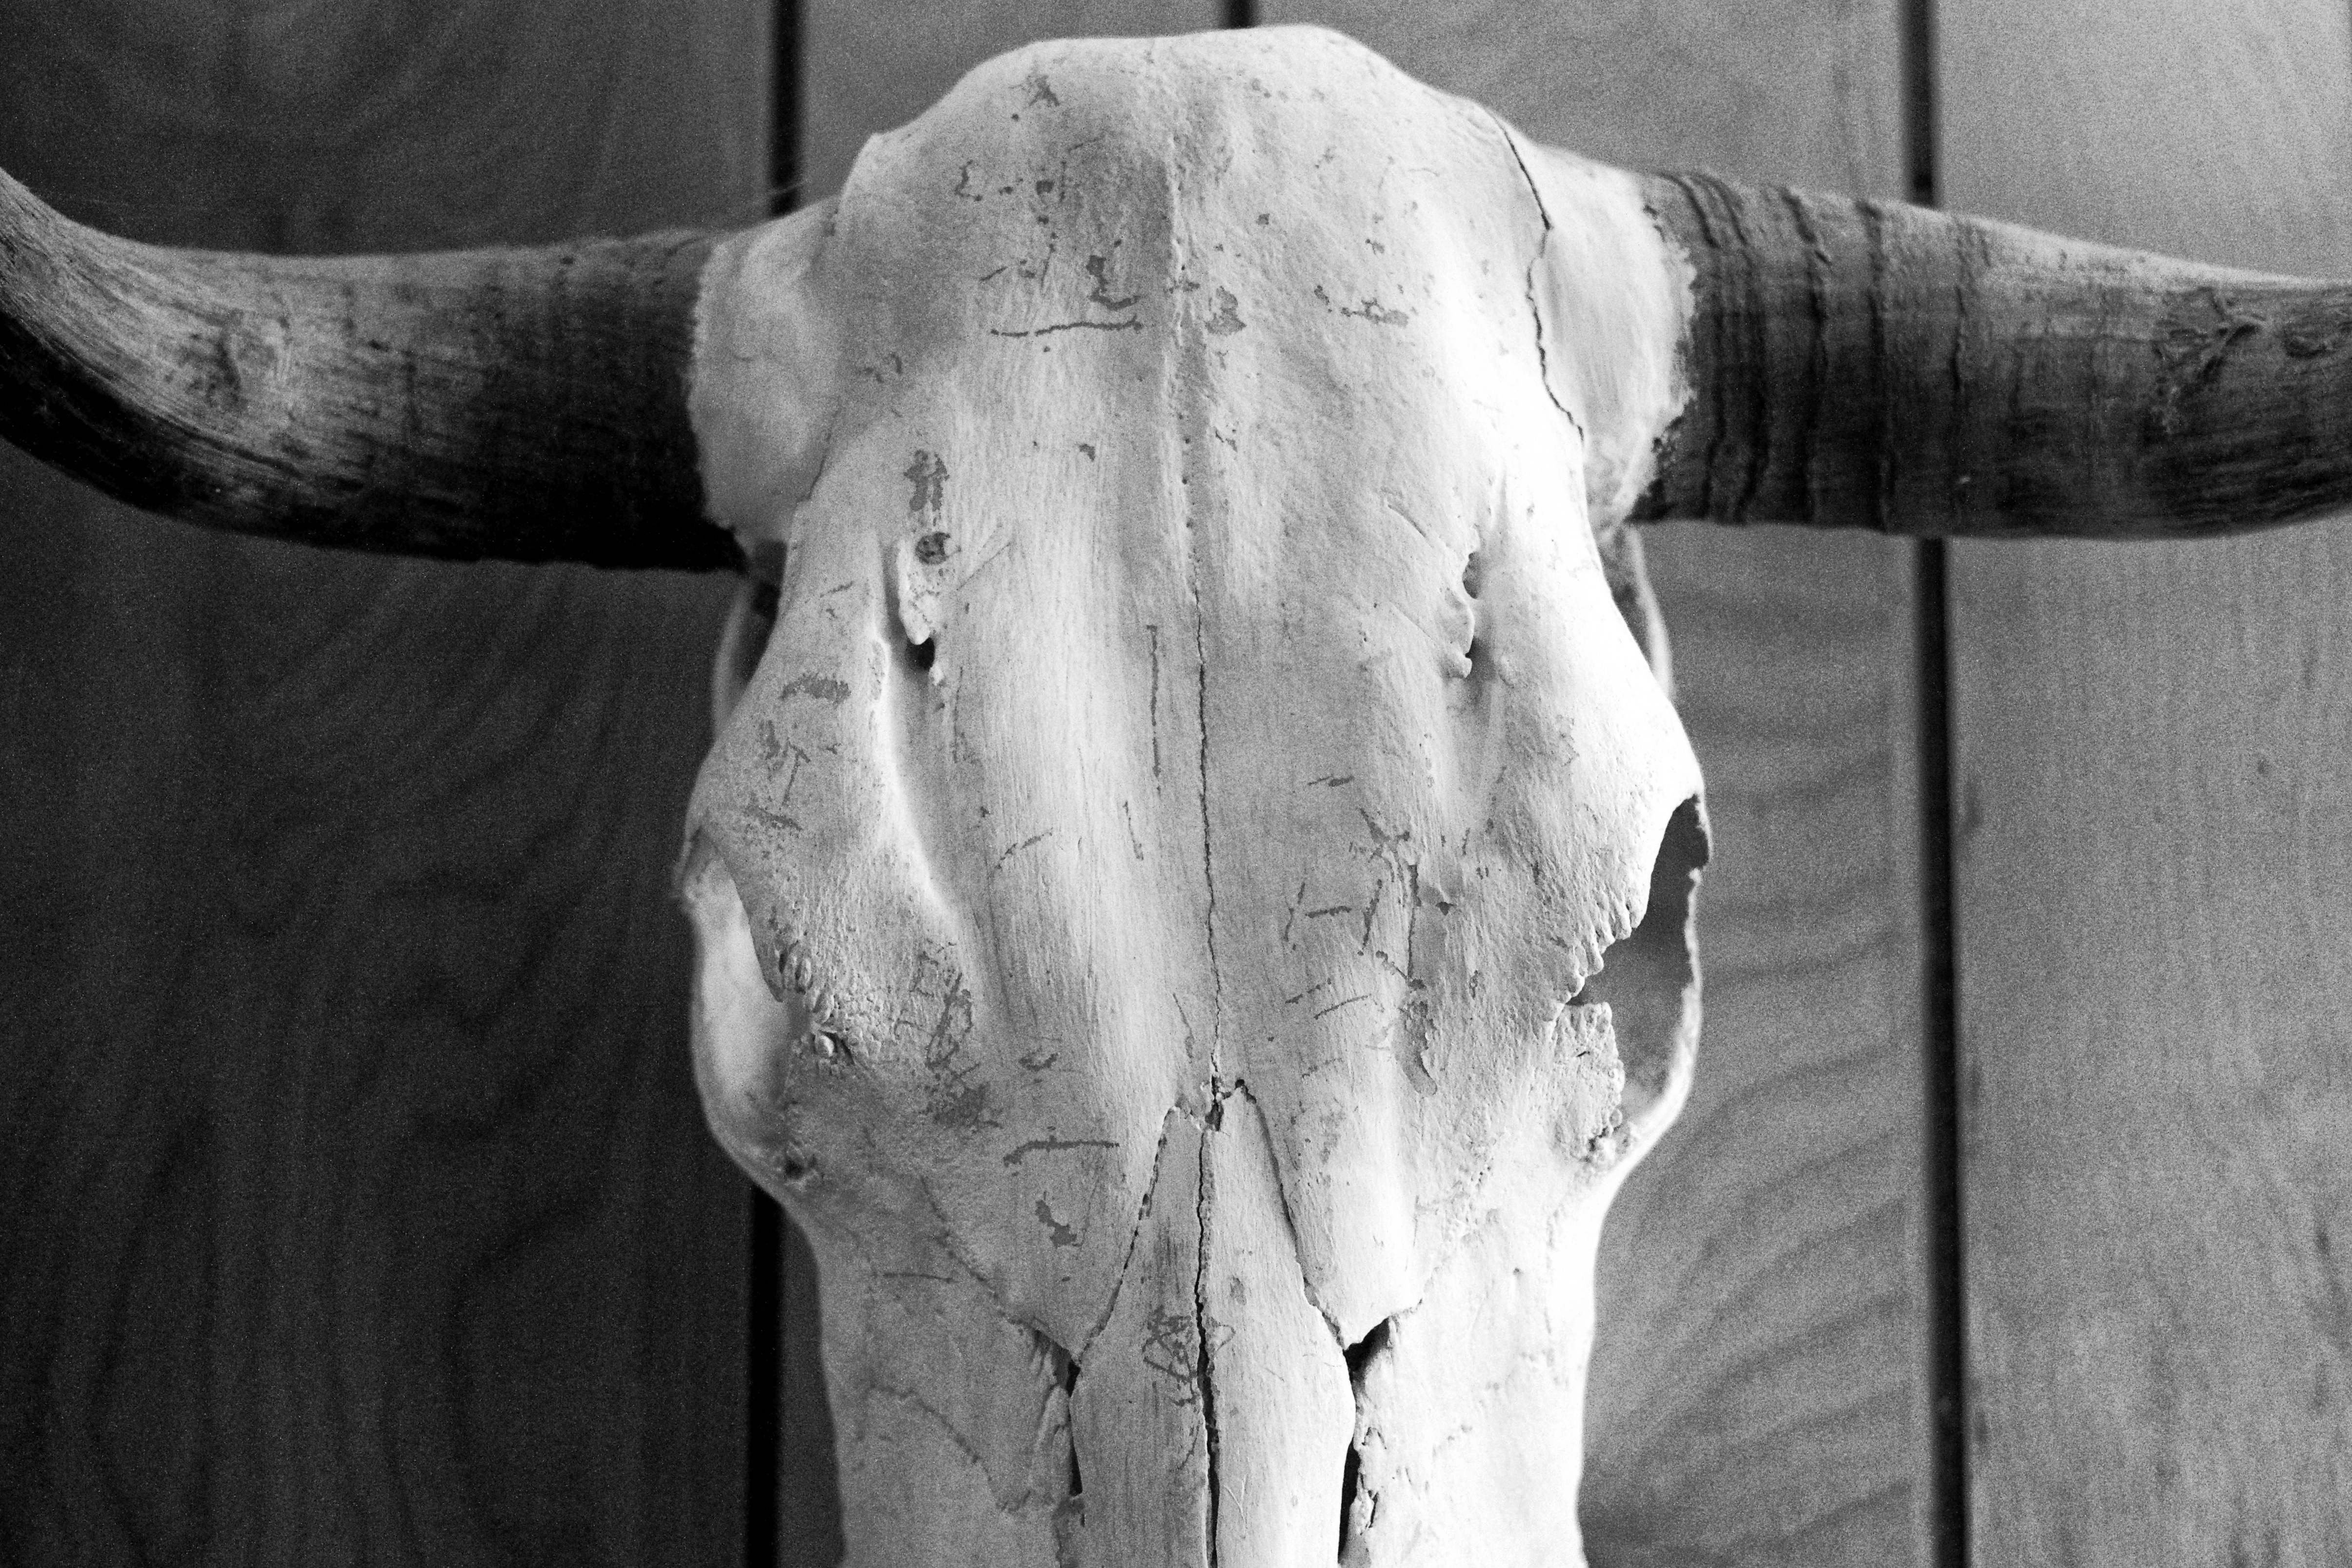
hand, black and white, wood, white, photography, monument, statue, black, monochrome, skull, close up, bw, sculpture, art, temple, head, photograph, carving, monochrome photography